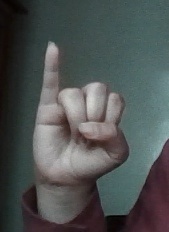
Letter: meem